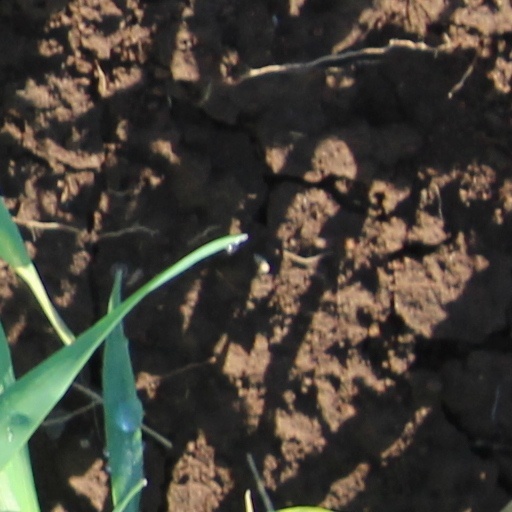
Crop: wheat